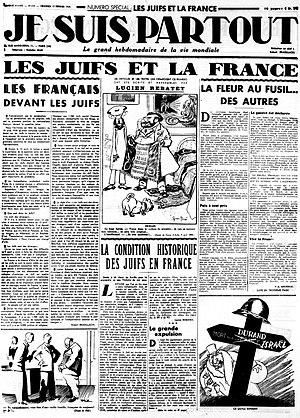
Je suis partout, numéro spécial du 17 février 1939. Page 1
Robert Brasillach, né le 31 mars 1909 à Perpignan, fusillé le 6 février 1945 au fort de Montrouge, à Arcueil, est un homme de lettres et journaliste français.